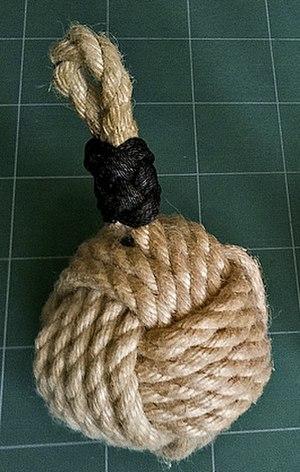
Pomme de Touline de ma fabrication. Photo issue de ma banque d'images
La pomme de touline est un lest constitué d'un nœud réalisé à l'extrémité d'une touline afin d'améliorer la portée et la précision de son lancer.
Le poing de singe, monkey's fist en anglais, est un nœud marin en forme de boule. Ancien, il est déjà référencé sur des manuels en 1889 et est toujours en usage aujourd'hui.